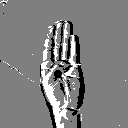
ASL letter: b